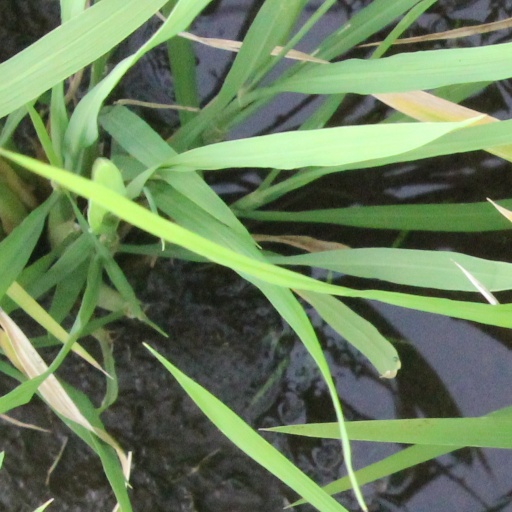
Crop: rice